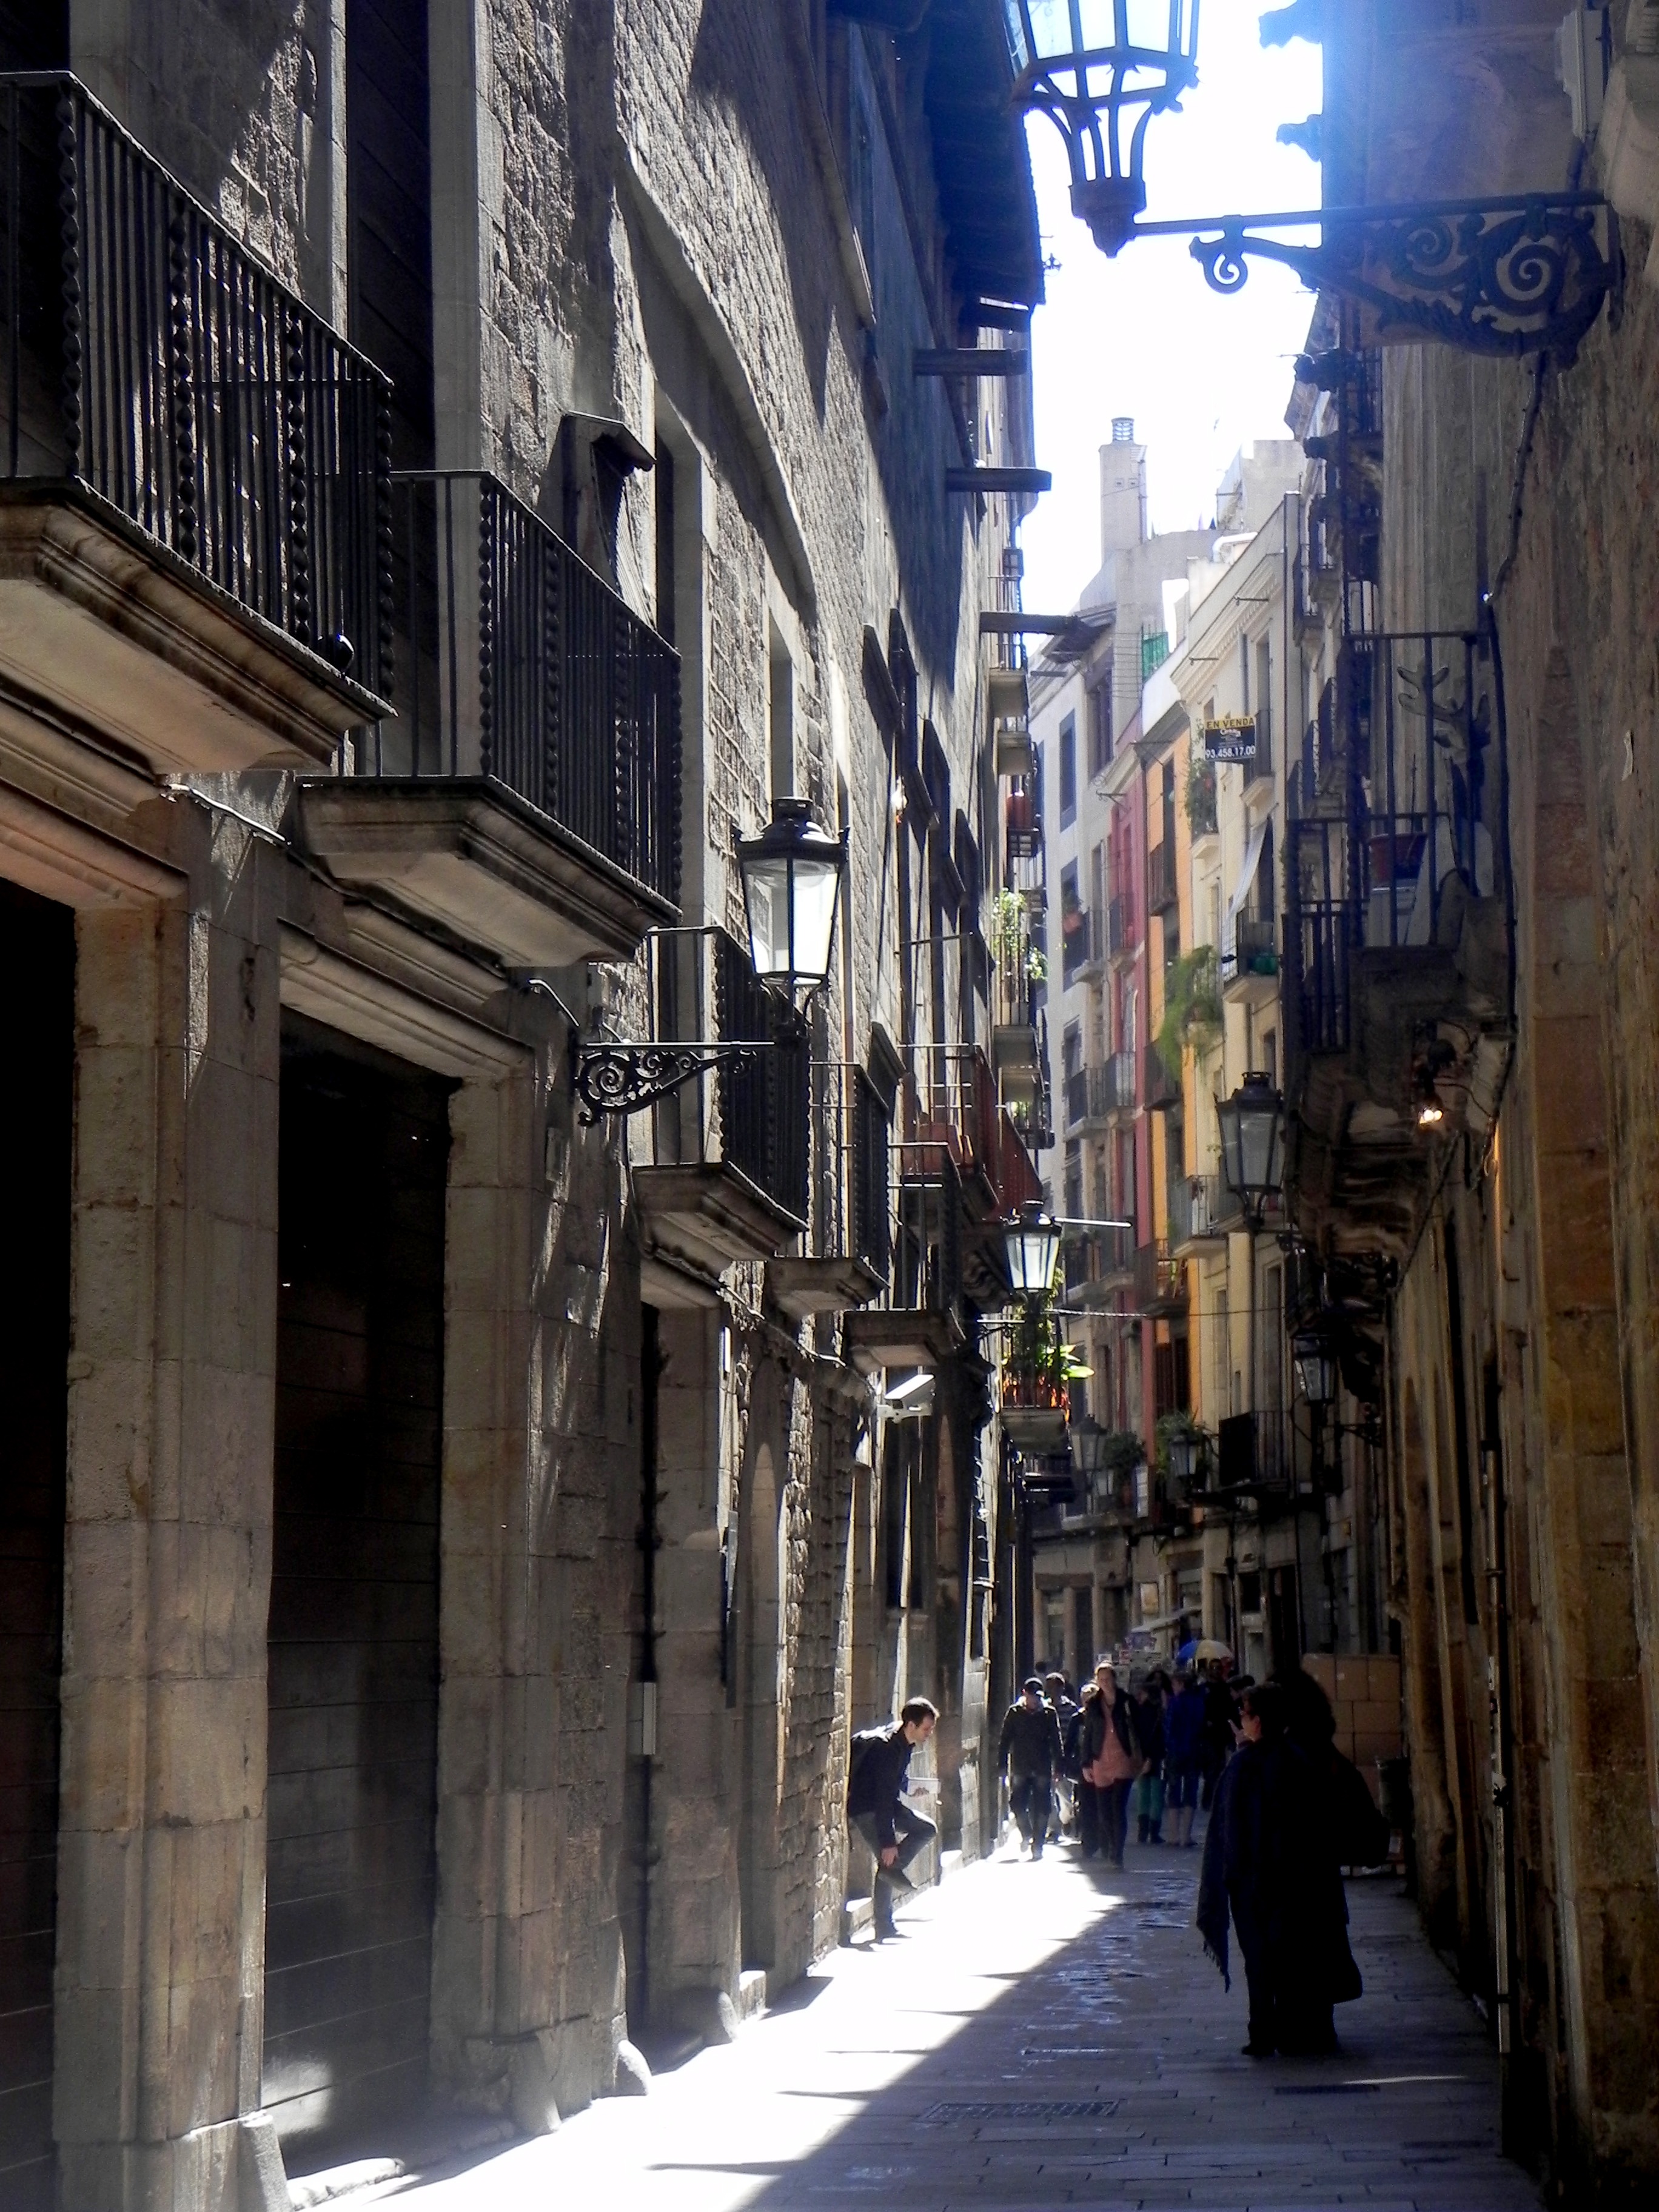
pedestrian, road, street, town, alley, city, cityscape, downtown, holiday, lane, barcelona, spain, infrastructure, catalonia, arcade, neighbourhood, urban area, ancient history, human settlement, nonbuilding structure, gothic quarter